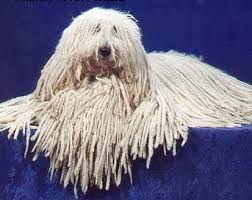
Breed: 318-n000115-komondor